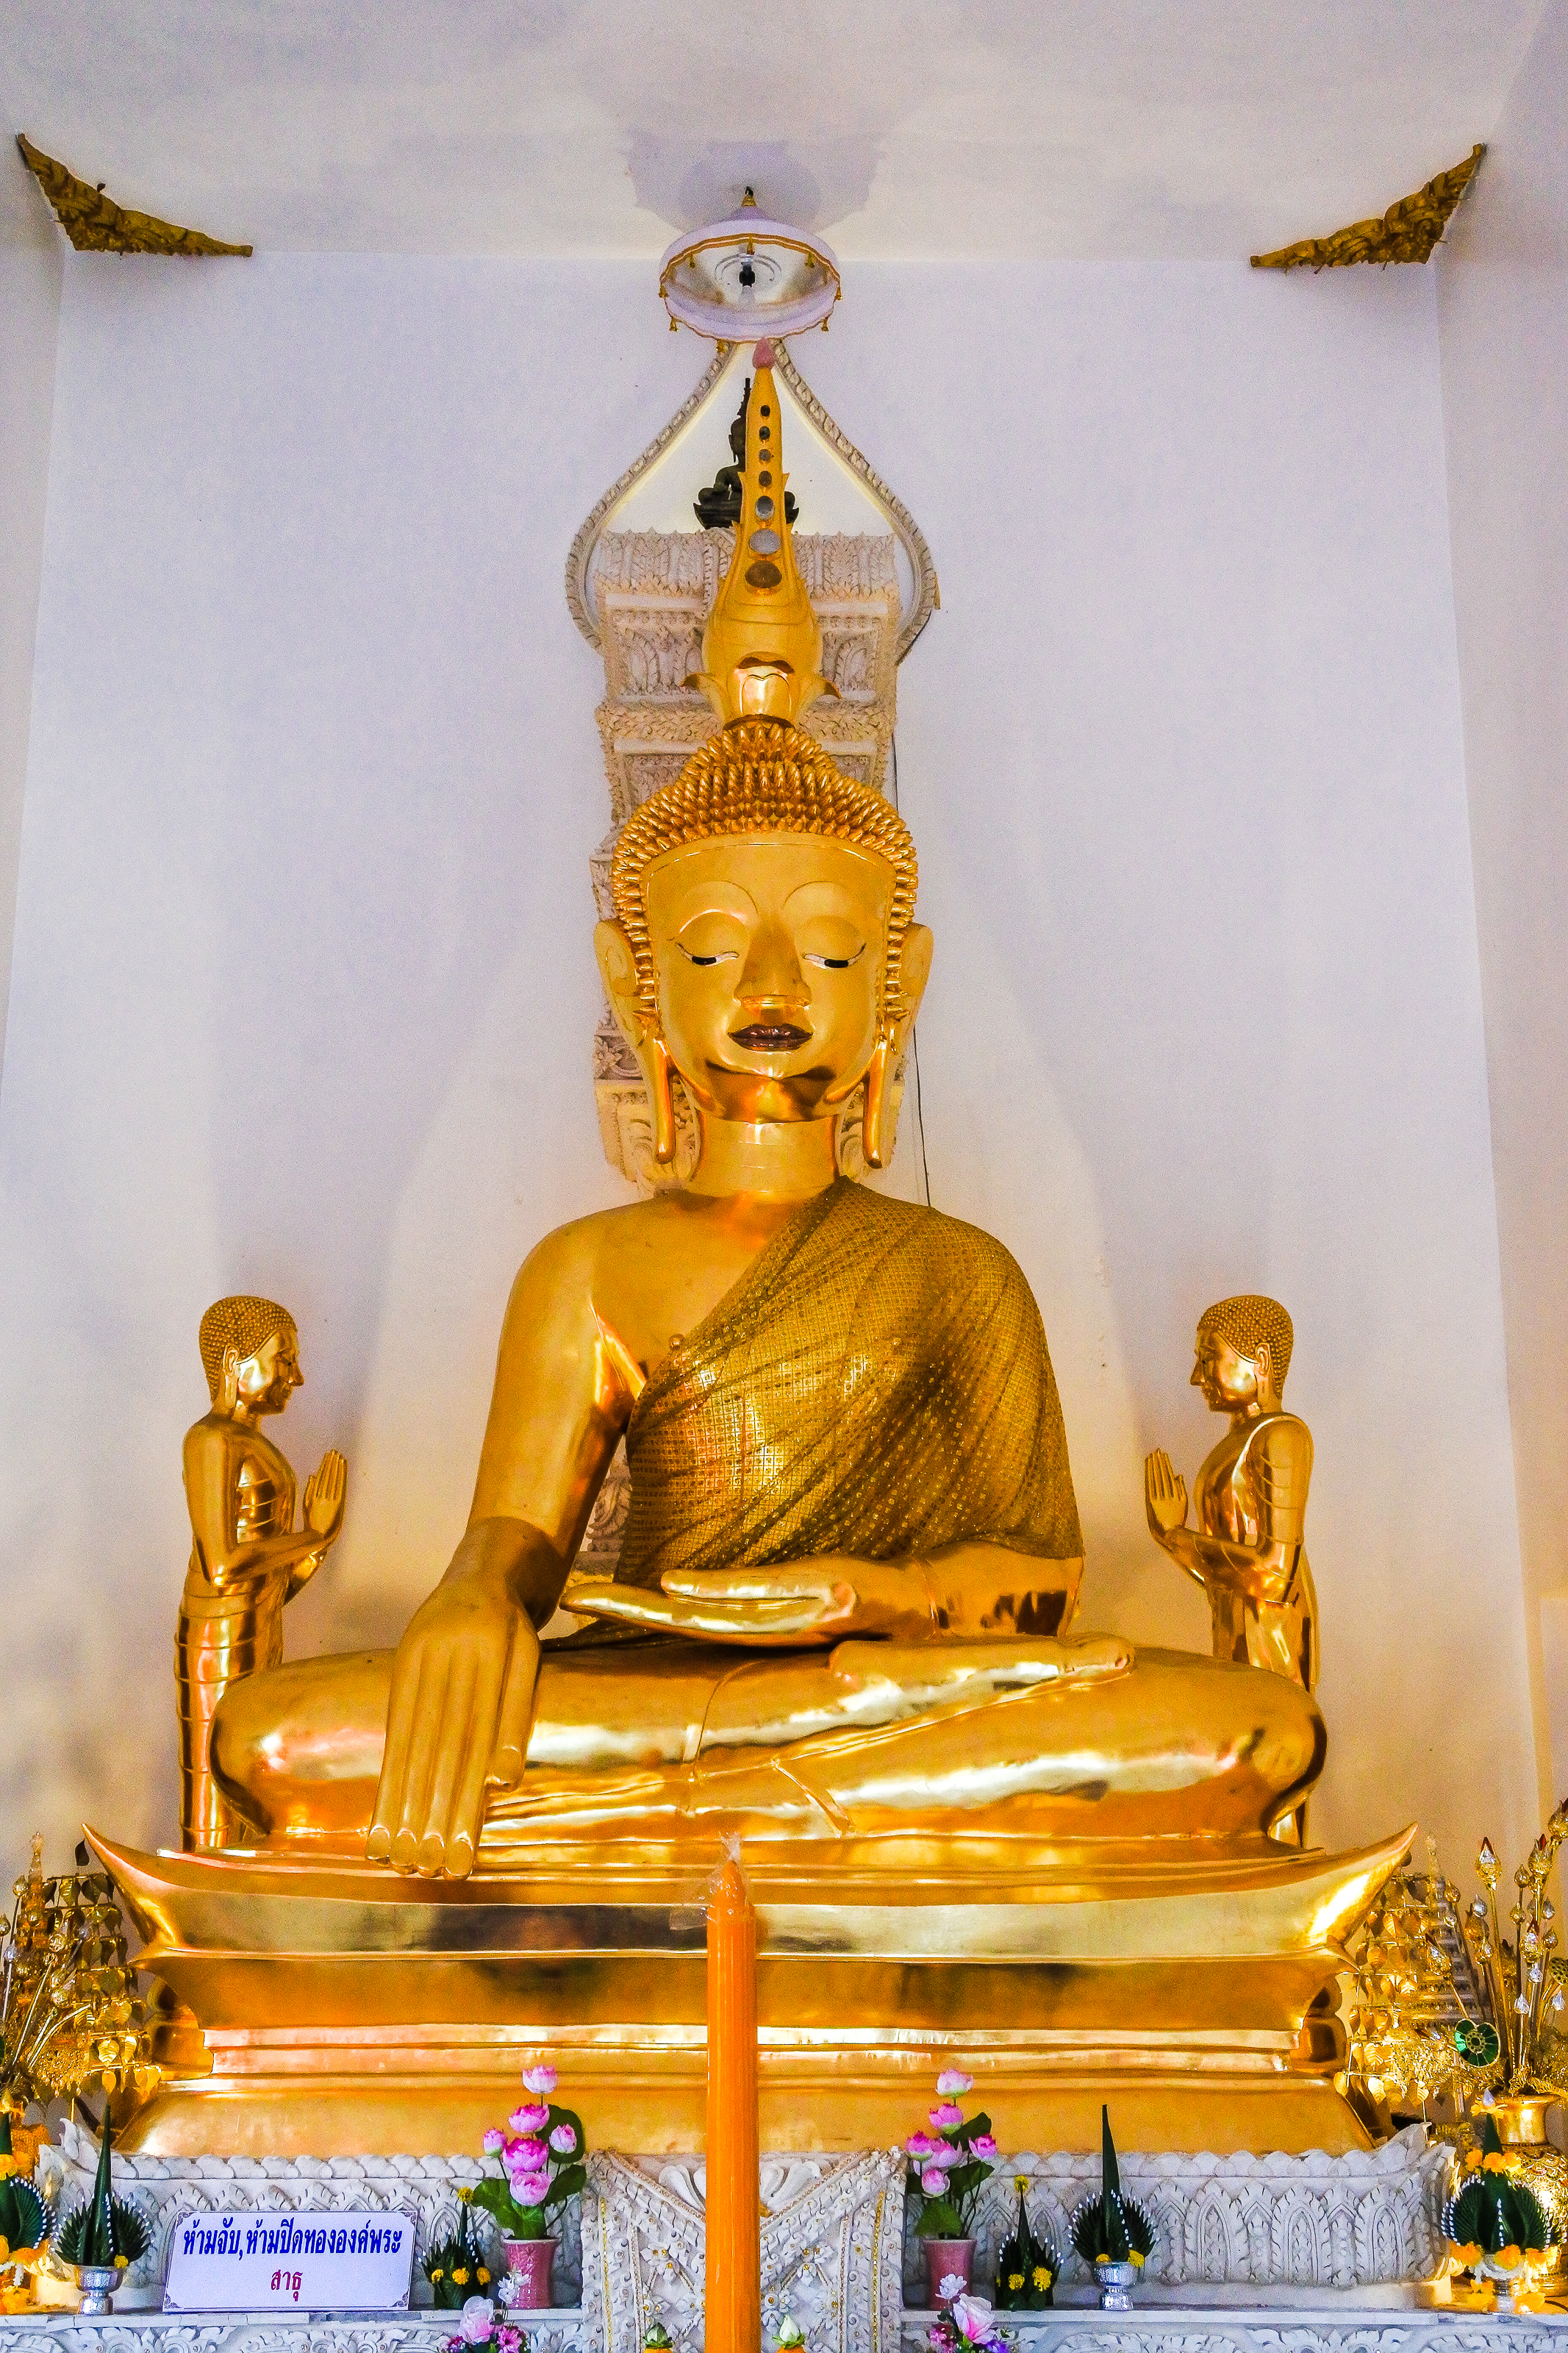
big, cobra, king of nagas, view, biggest, buddha, golden, religions, thailand snakes, serpent, landmark, sky, payanak, statue, thai, ancient, goldbuddha, traditional, background, style, worship, homage, religious, snake, believe, buddha with naga, life, gold, head, naga thai, design, buddhaimage, belief, architecture, art, famous, green, wallpaper, sculpture, wat, buddhism, places, blue, culture, buddhist, temple, garden, travel, naga, place of worship, shrine, guru, building, fictional character, monument, meditation, metal